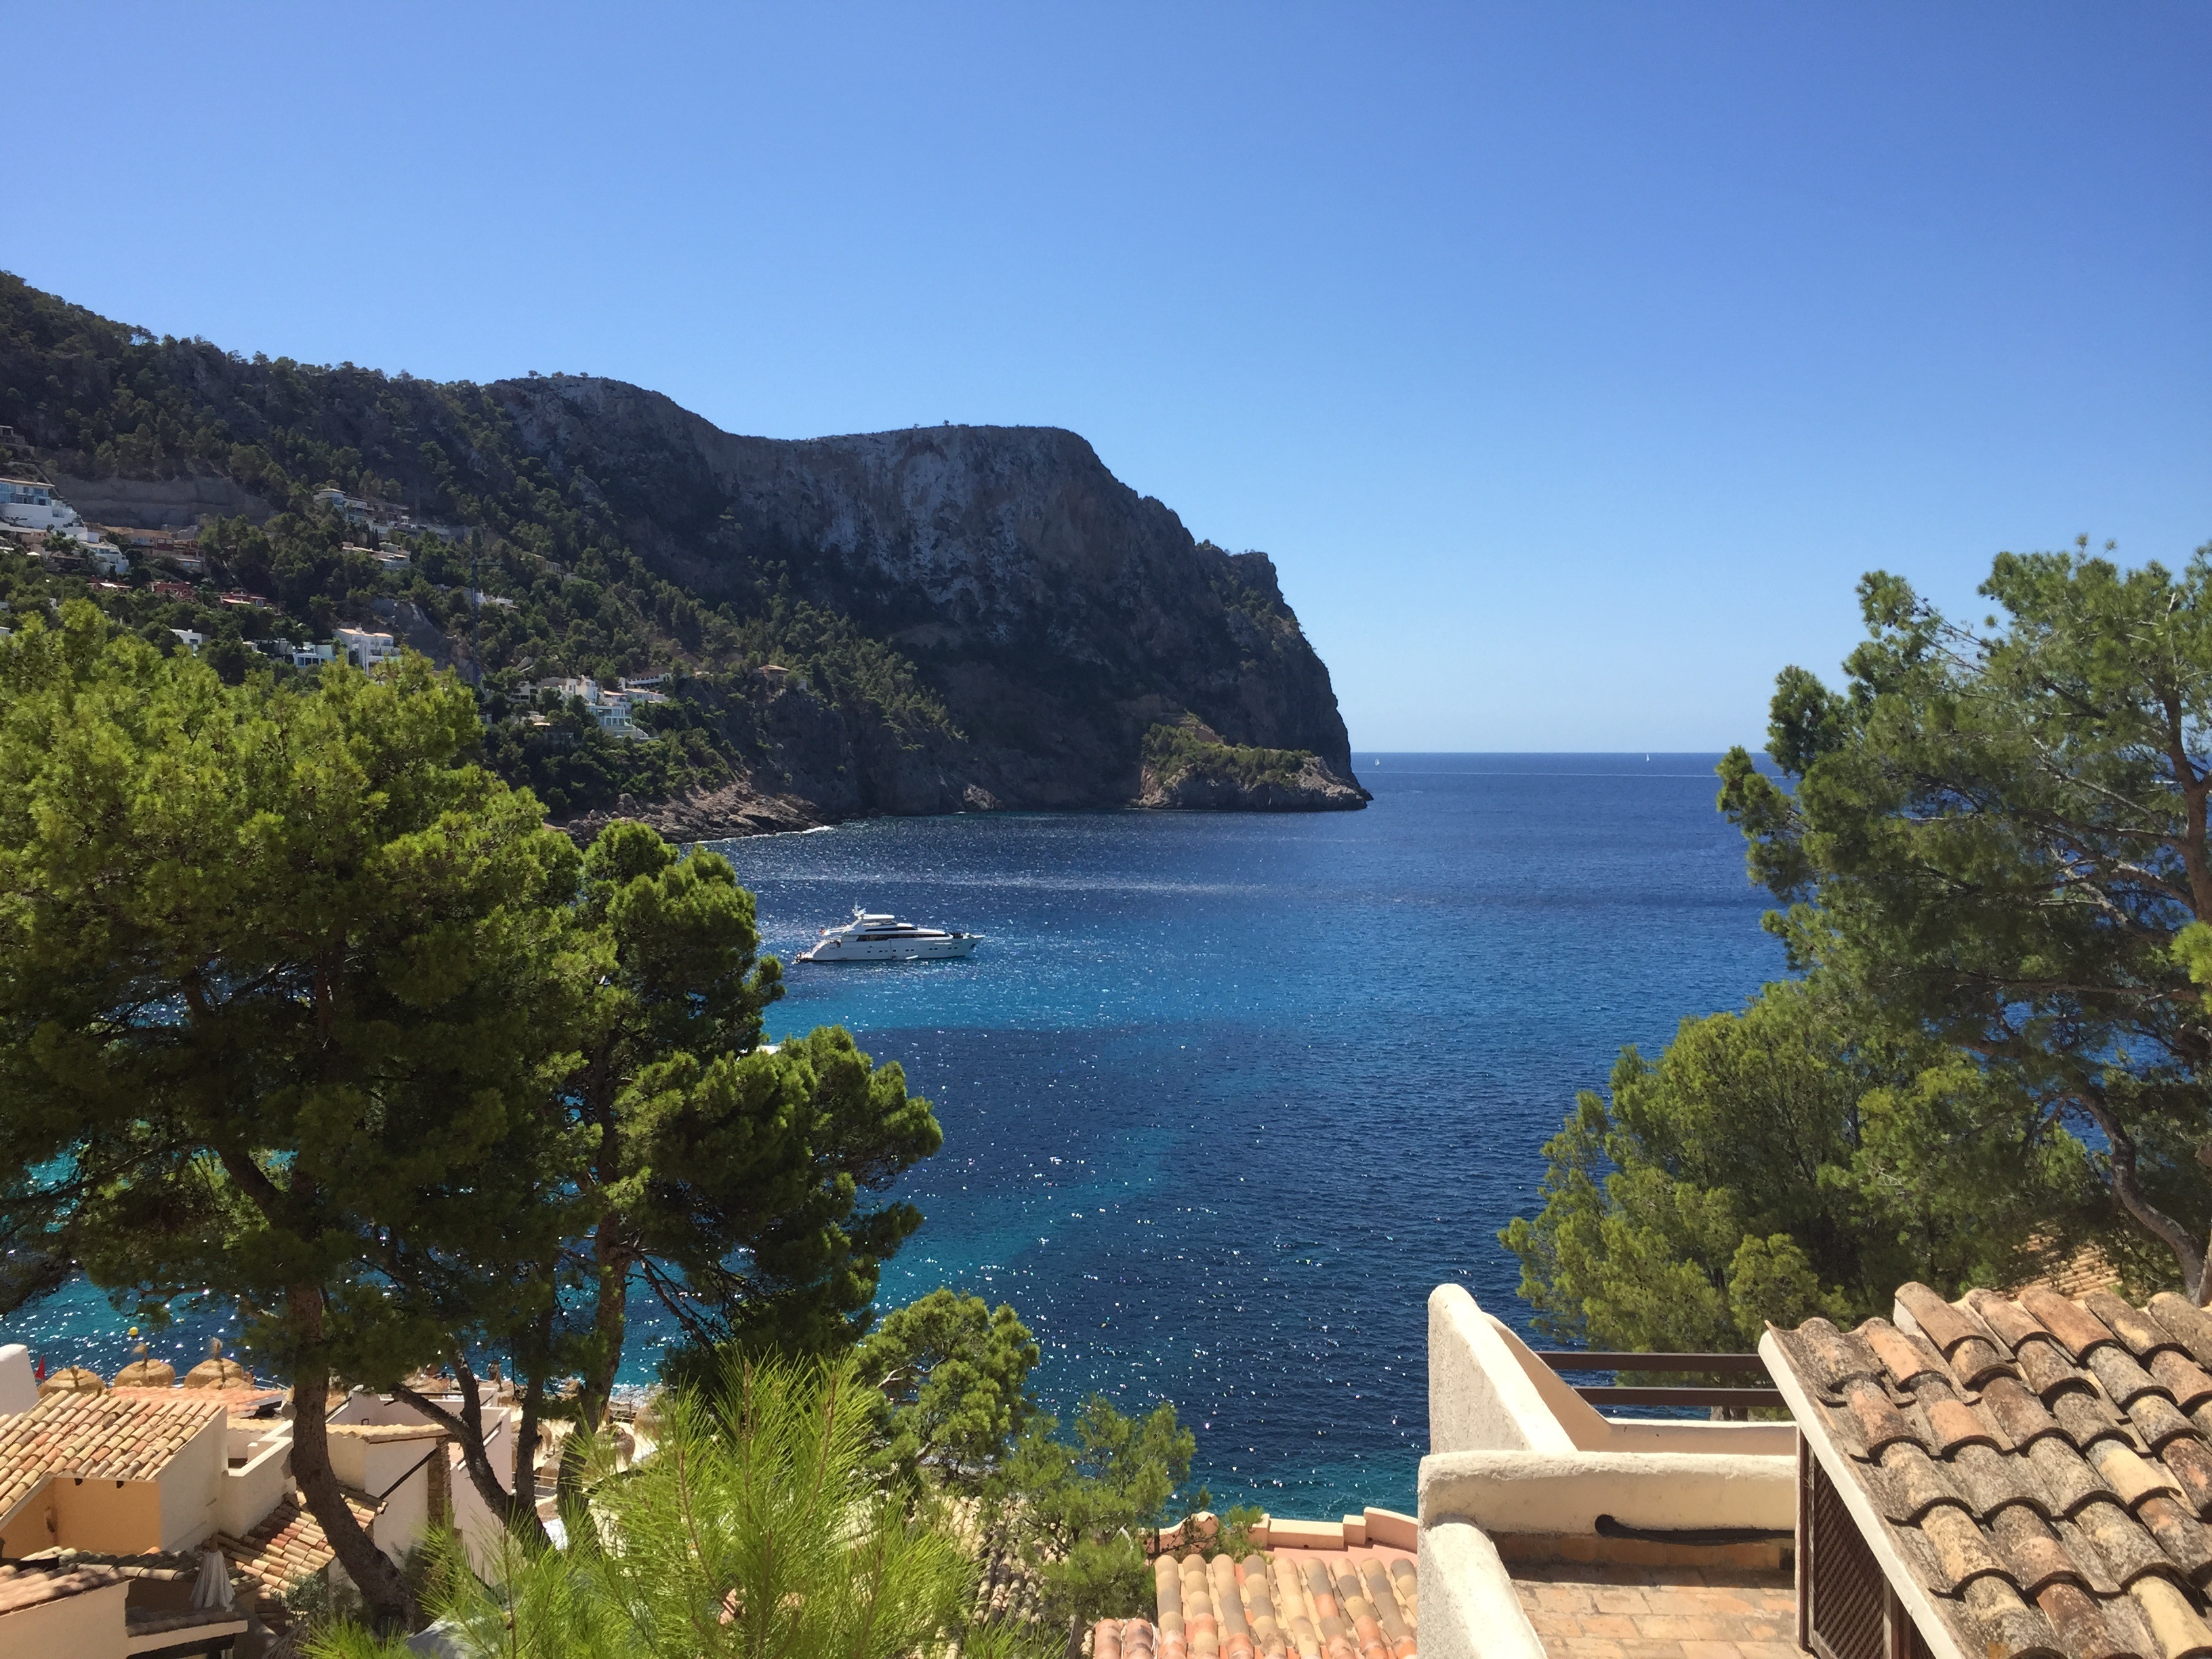
beach, landscape, sea, coast, water, nature, ocean, lake, summer, vacation, travel, cove, mediterranean, bay, island, blue, terrain, body of water, spain, mallorca, spanish, estate, cape, balearic